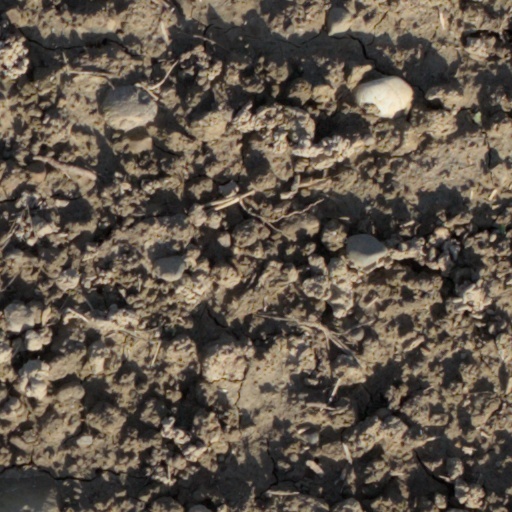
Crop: wheat